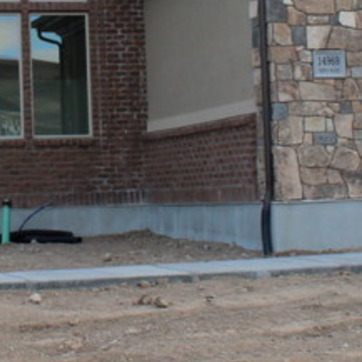
Material: brick